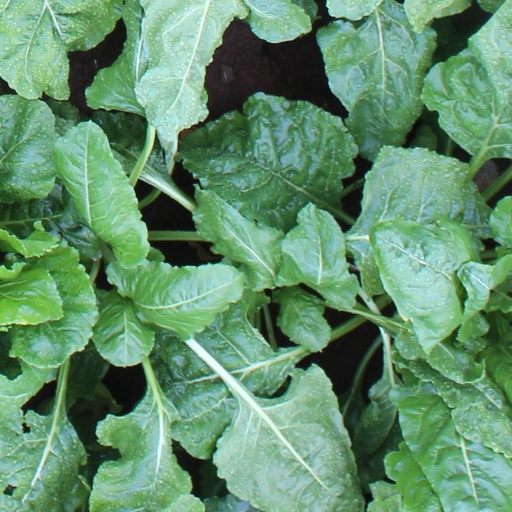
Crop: sugar beet